Jean Béliveau

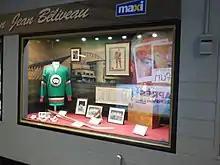
Béliveau memorabilia inside Colisée Pepsi.

Béliveau was given many awards, including several honorary doctorates from Canadian universities, plus the Loyola Medal from Concordia University in 1995. He was made a Knight of the National Order of Quebec in 1988, promoted to Officer in 2006 and Grand Officer in 2010.